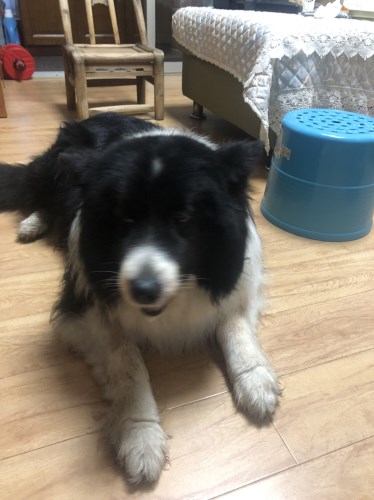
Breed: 2594-n000109-Border_collie